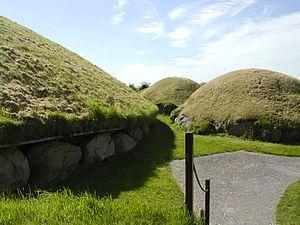
Le tourisme en Irlande représente une activité économique importante pour les deux entités de l'île d'Irlande, l'État d'Irlande indépendant et l'Irlande du Nord, une nation constitutive du Royaume-Uni.
Brú na Bóinne est un ensemble archéologique situé en Irlande dans le Comté de Meath et classé au patrimoine mondial de l'UNESCO depuis 1993.
L'Irlande est un pays du nord-ouest de l'Europe situé dans l'archipel des îles Britanniques. Il occupe la majeure partie de l'île d'Irlande, le nord-est formant l'Irlande du Nord, une nation constitutive du Royaume-Uni.